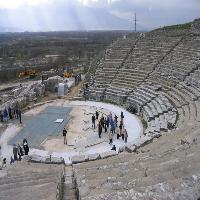
Weather: cloudy or overcast